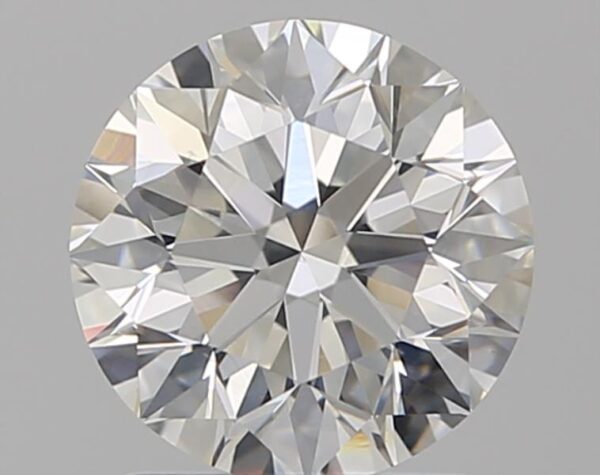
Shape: round
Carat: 1.35
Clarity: VS2
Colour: G
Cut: EX
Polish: EX
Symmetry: EX
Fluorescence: N
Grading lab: GIA
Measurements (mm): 6.98 x 7.02 x 4.44